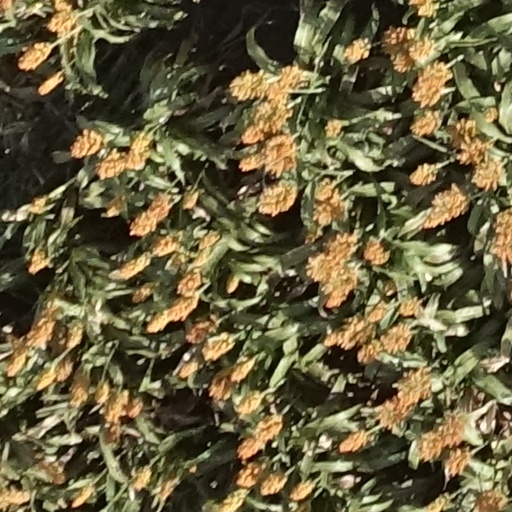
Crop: sorghum